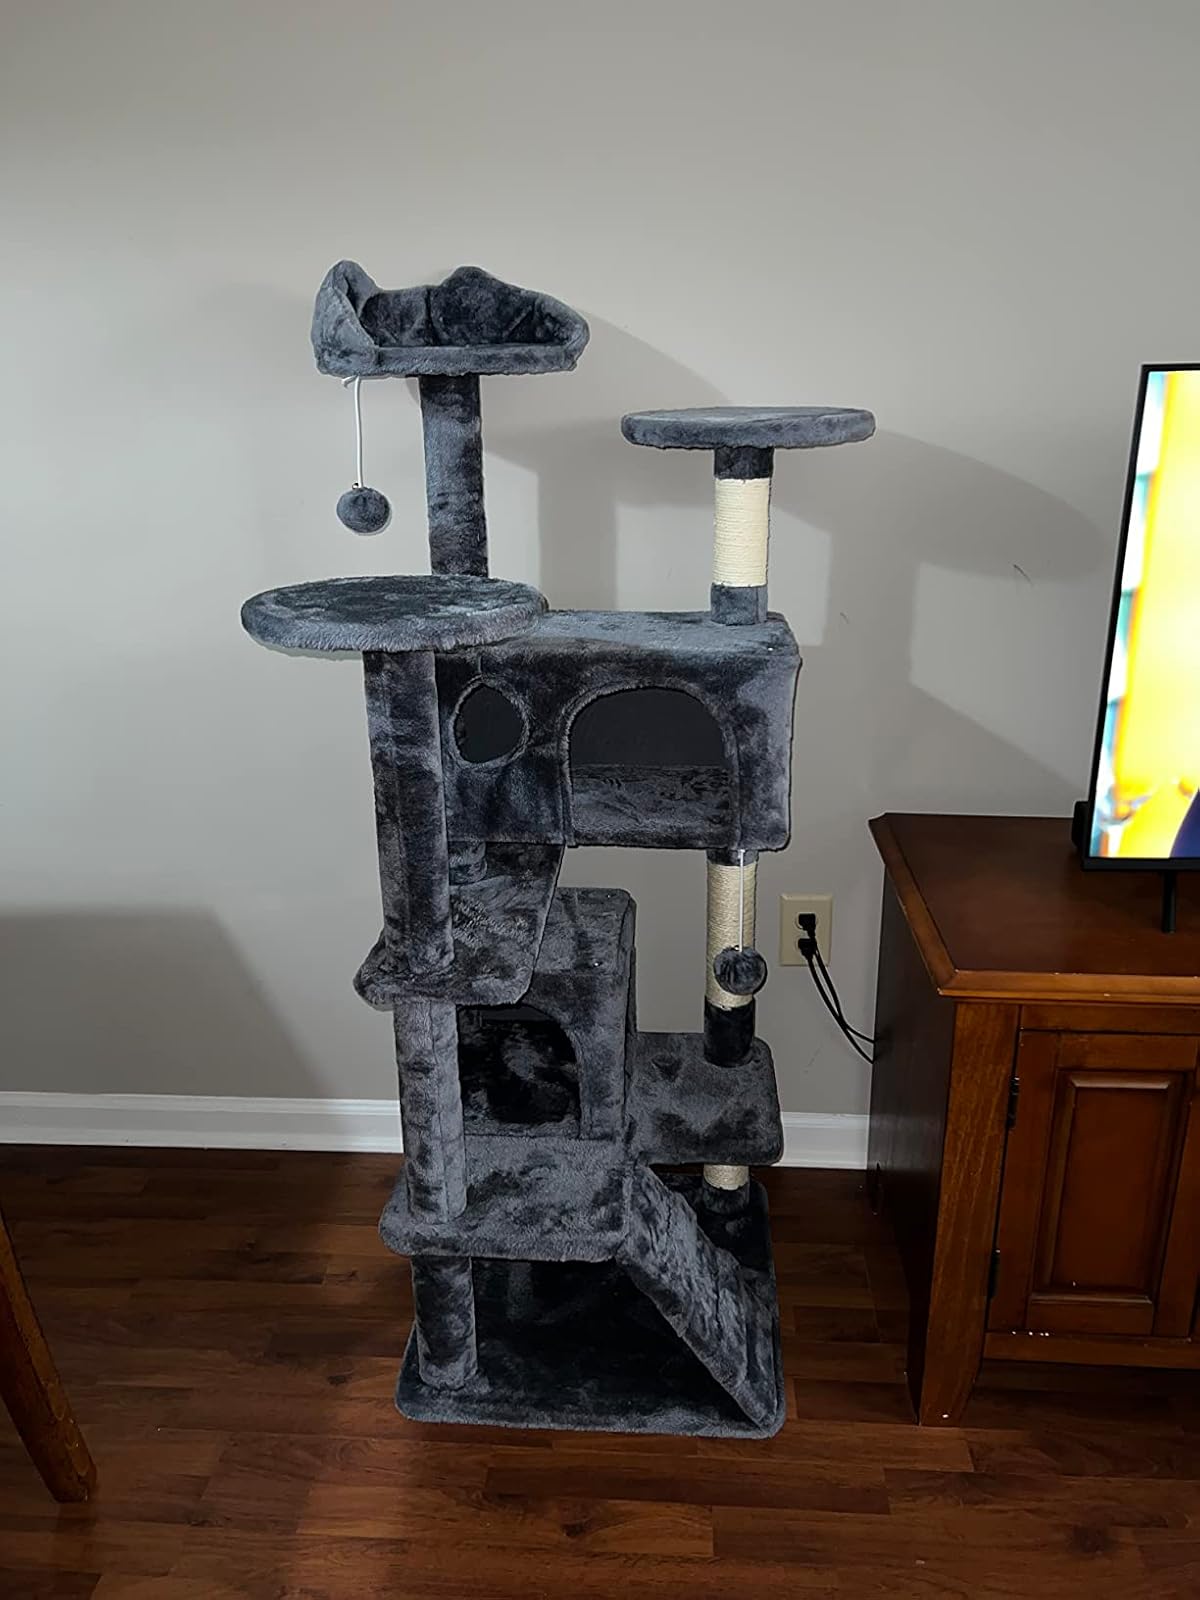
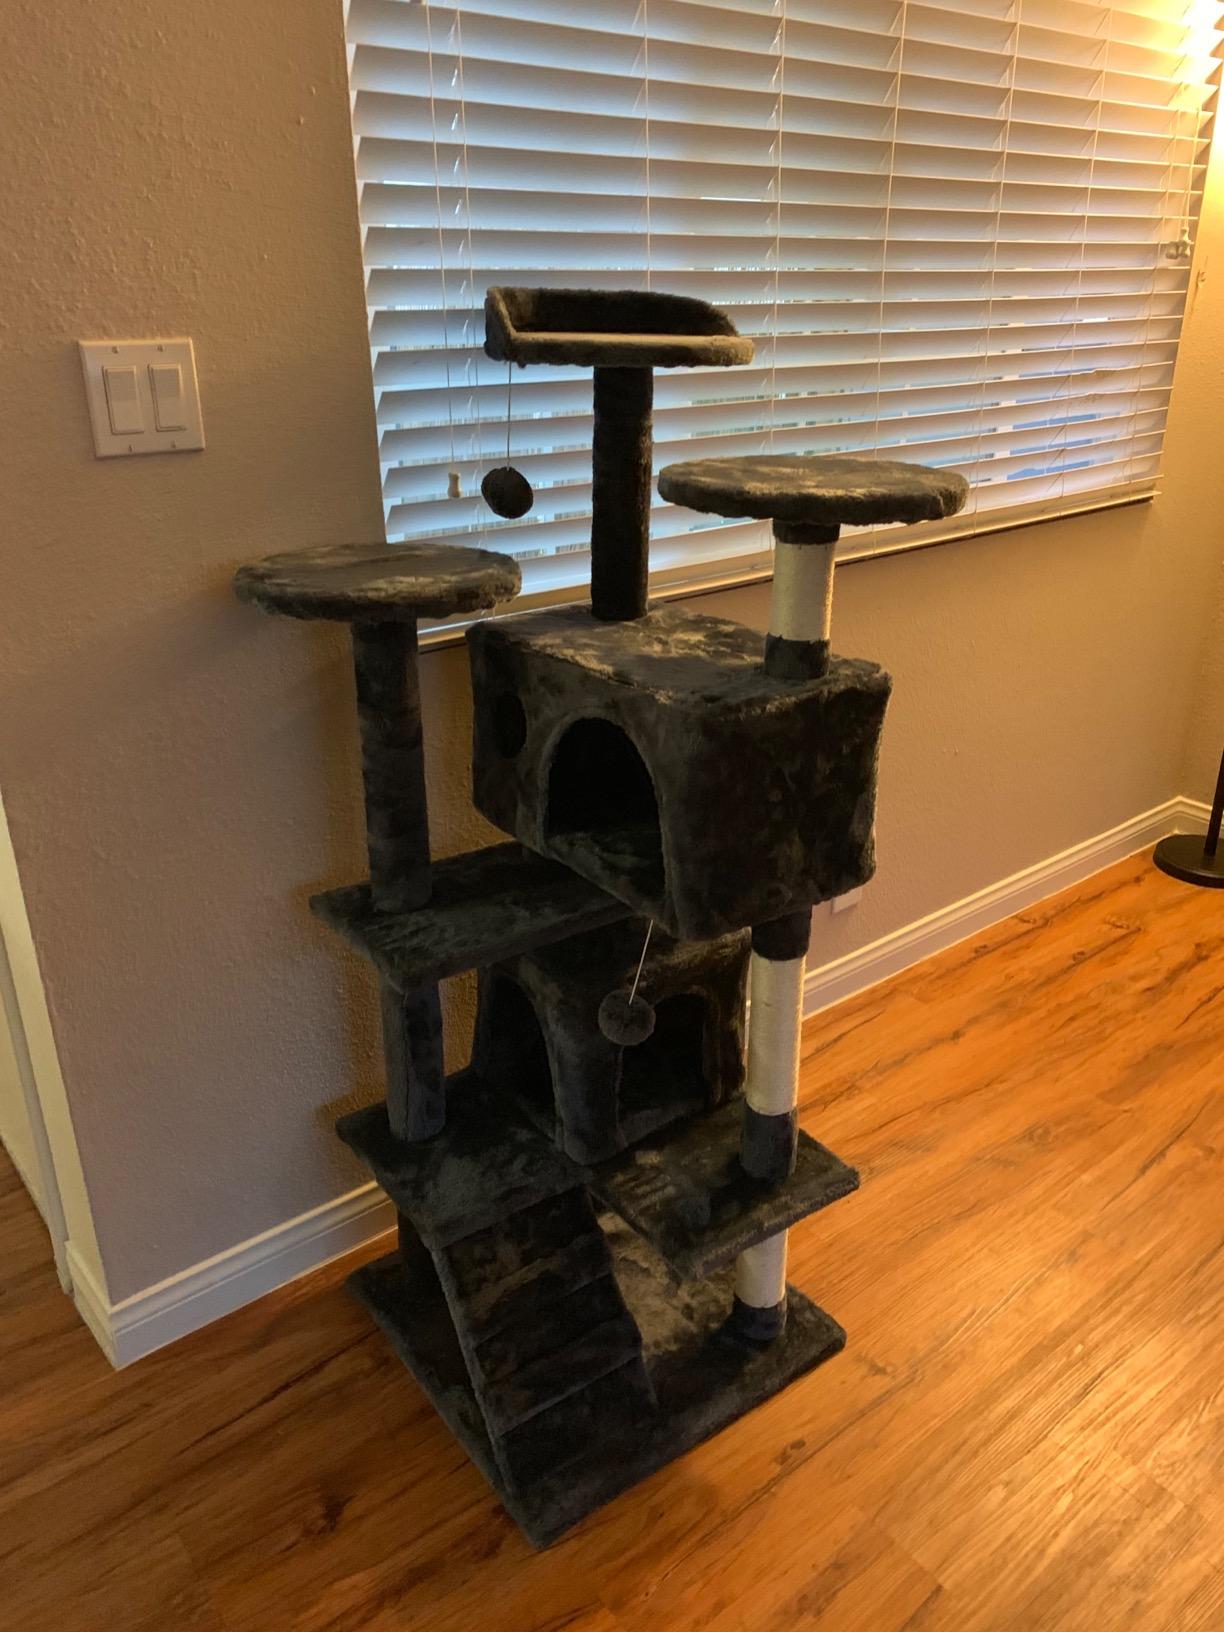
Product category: items_cat tree
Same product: yes